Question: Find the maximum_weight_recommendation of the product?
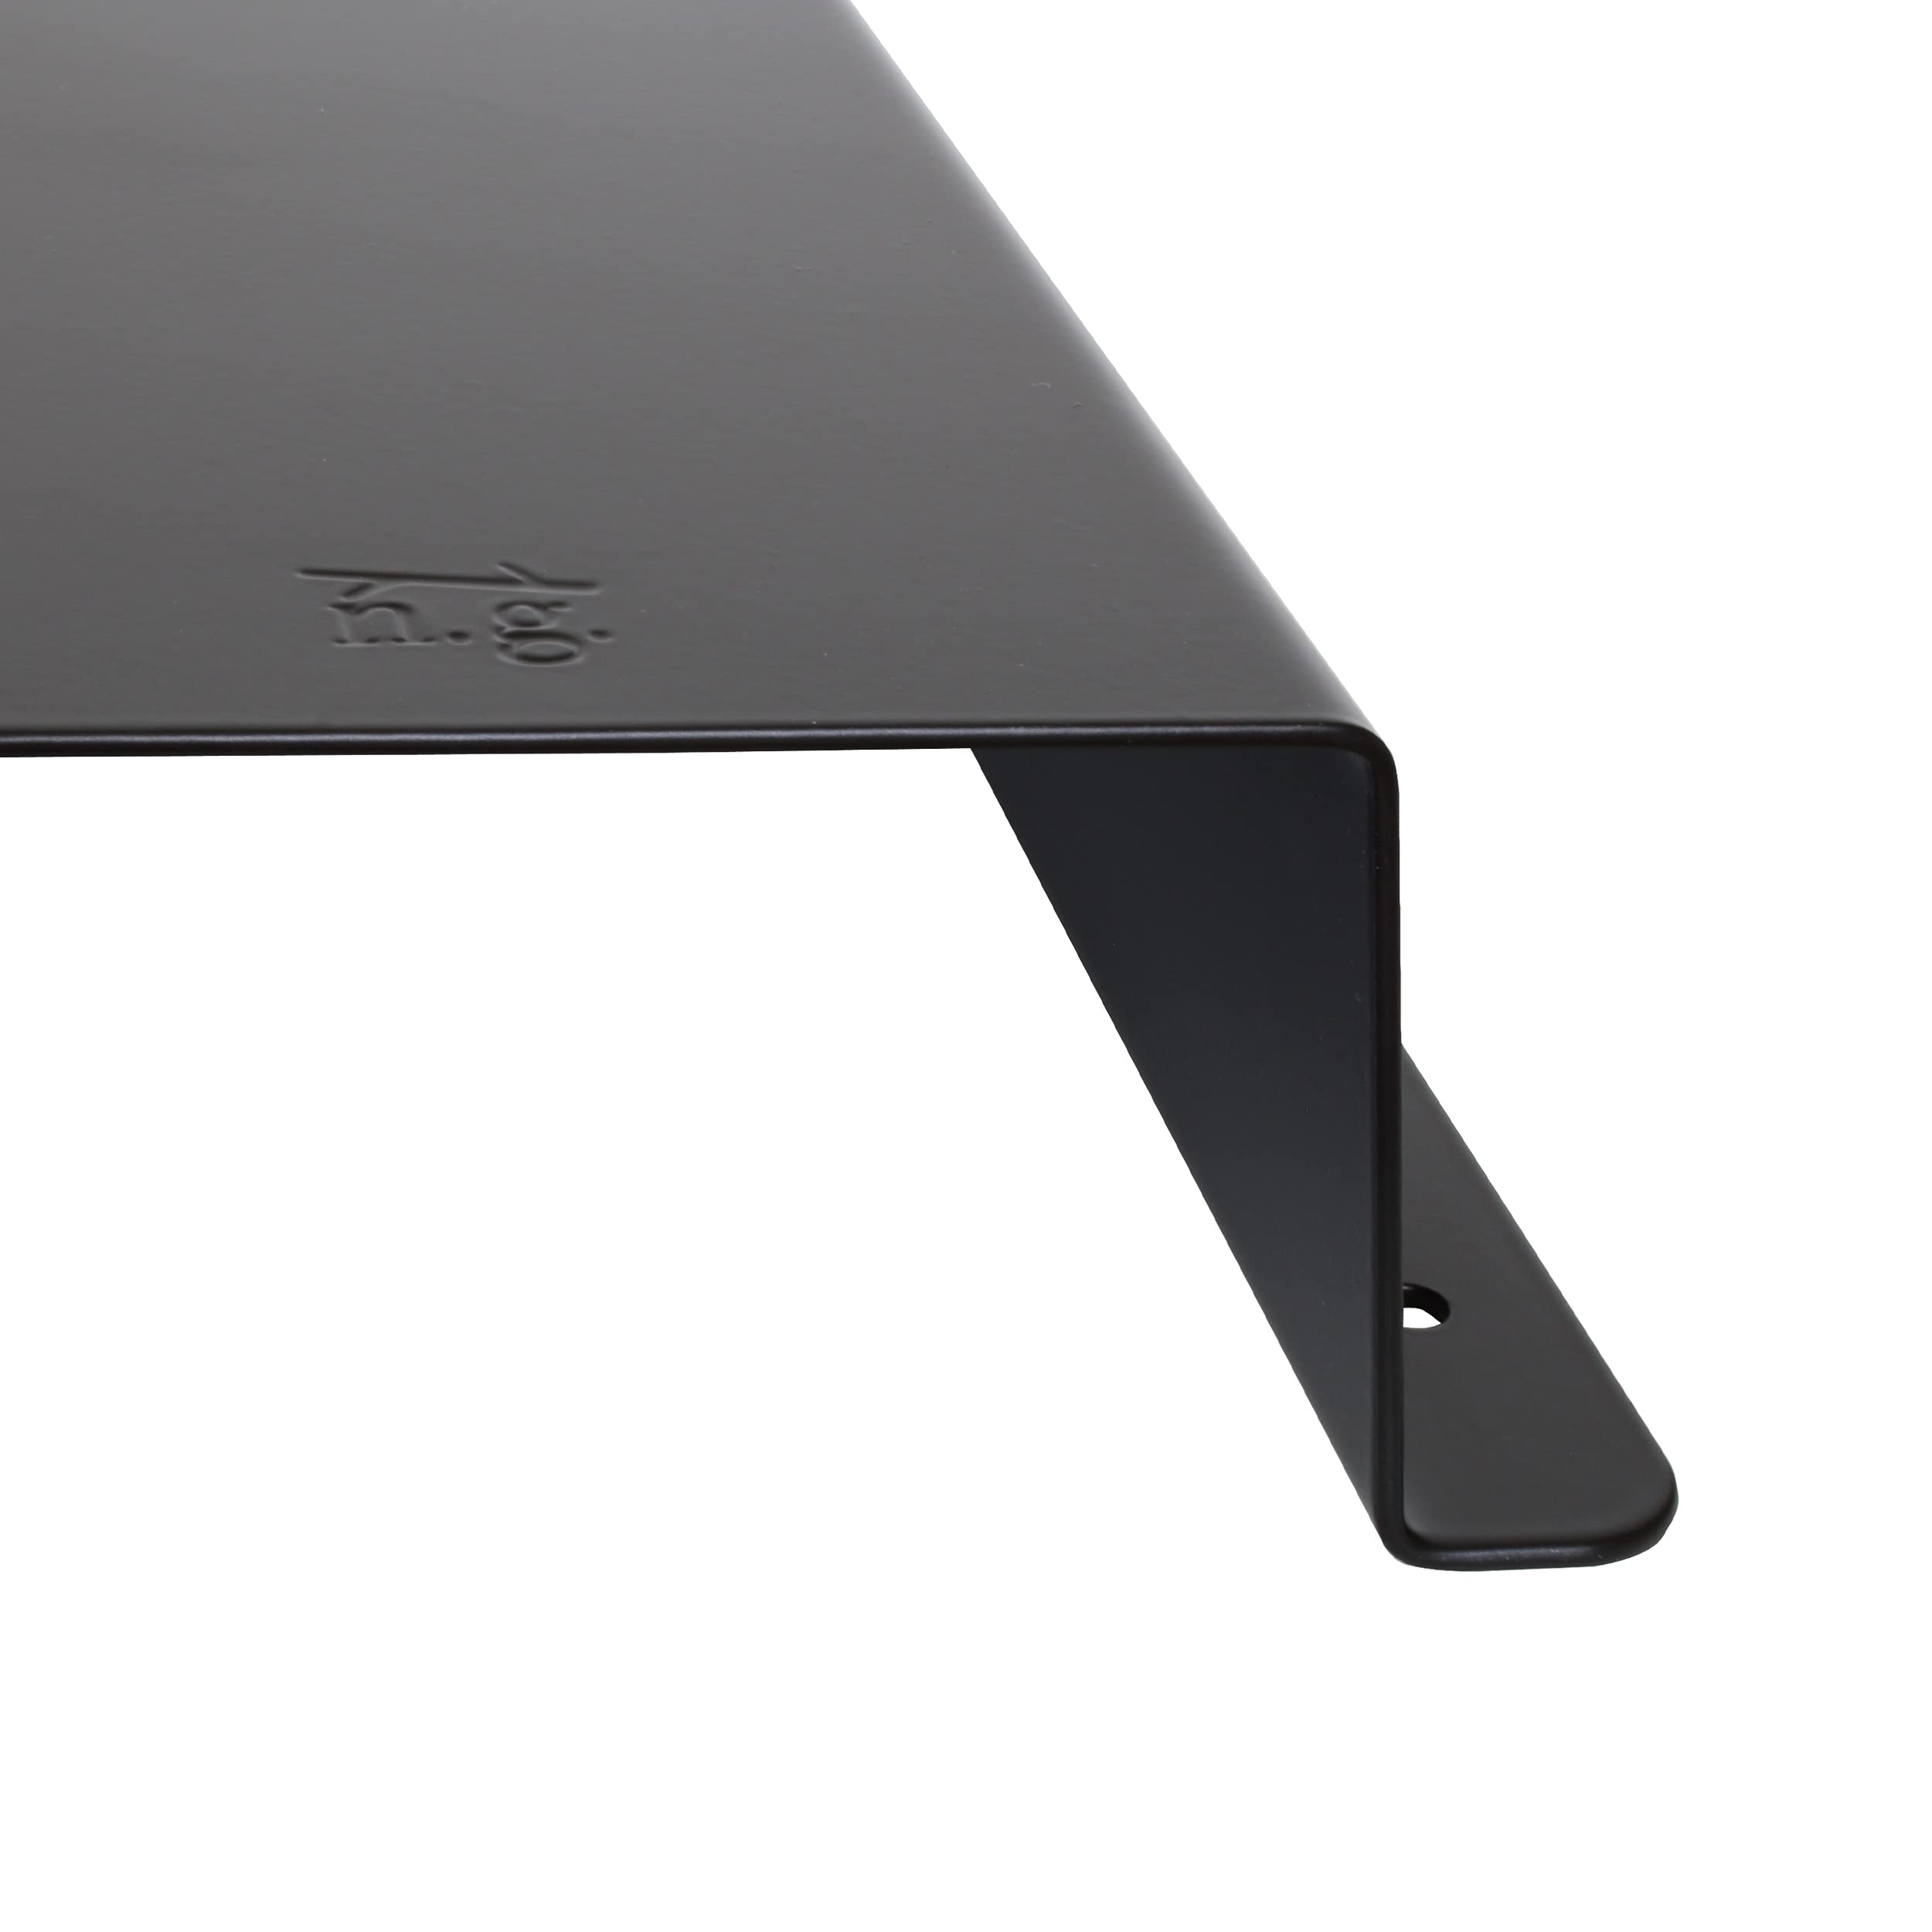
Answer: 3.0 gram